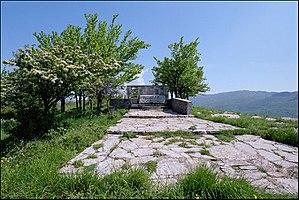
Curzio Malaparte, né Curt Erich Suckert, né le 9 juin 1898 à Prato en Toscane et mort le 19 juillet 1957 à Rome, est un écrivain, cinéaste, journaliste, correspondant de guerre et diplomate italien.